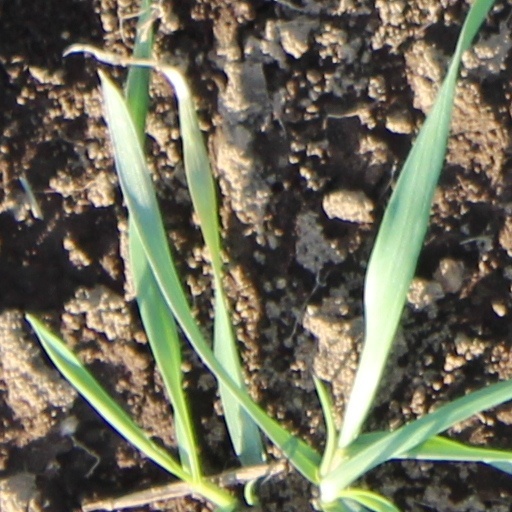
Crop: wheat